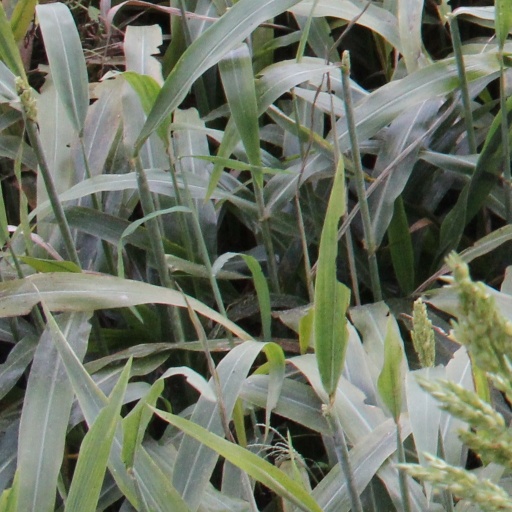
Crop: sorghum